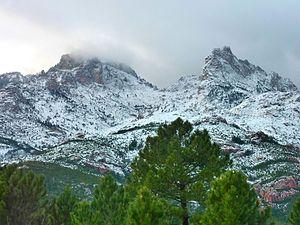
Vue de la Punta Buvone et de la Punta di Bonifacio dans la vallée du Cavo (Sainte-Lucie-de-Porto-Vecchio)
Sainte-Lucie-de-Porto-Vecchio est une localité de Corse-du-Sud constituant la façade maritime de la commune de Zonza, située dans le département de la Corse-du-Sud et la collectivité territoriale de Corse.